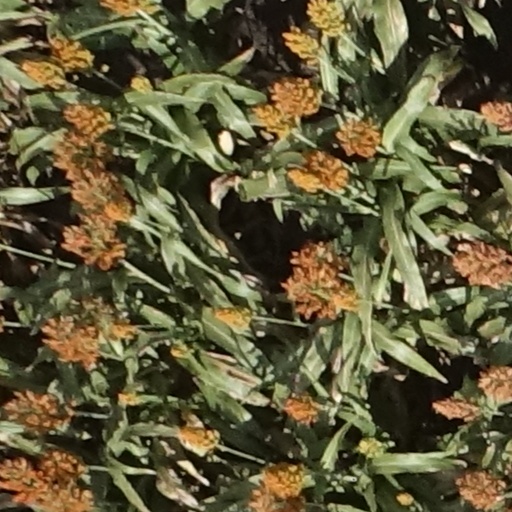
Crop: sorghum